Marsh Racing

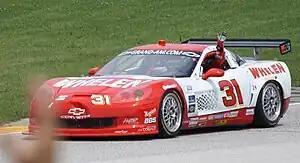
#31 Corvette, celebrating winning at Road America in 2011

Marsh Racing debuted in the Rolex Series GT class in 2010 at Barber Motorsports Park, with Said and Curran in the No. 31 Corvette. The pair finished 16th in their initial outing. After several months of development, Said earned the pole position at Circuit Gilles Villeneuve, and he and Curran finished ninth. Curran won the pole for the next race, the season finale at Miller Motorsports Park, but mechanical problems forced a 17th-place result. The team finished 15th in points.